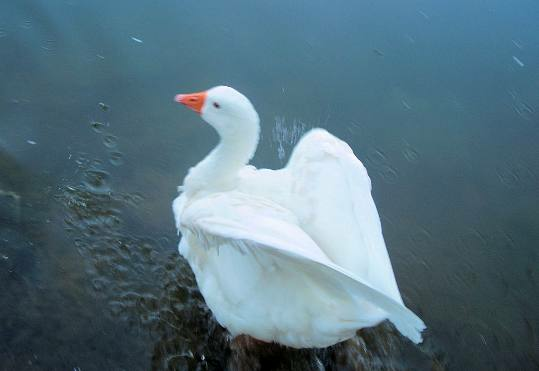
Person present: No